Wildlife of Burkina Faso

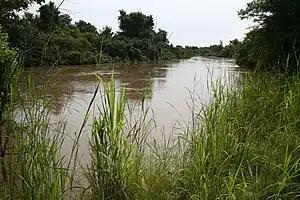
The Mékrou River in W National Park

The W of the Niger National Park was created in August 1954. It is a major national park of the three countries of Niger, Benin and Burkina Faso, and is governed by the three governments. It is around a meander in the River Niger shaped like a "W". Until 2008, the implementation of a regional management was supported by the EU-funded Project ECOPAS (French: "Ecosystèmes Protégés en Afrique Soudano-Sahélienne"). The three national parks operate under the name W Transborder Park. In the three nations, the park covers about , largely uninhabited by humans, having been until the 1970s a malarial zone of wetlands formed by the delta of the Mékrou River with the Niger, broken by rocky hills. It was declared a Ramsar site in 1990. A cattle route from Mail and Niger to Tago passes through the park creating conservation problems which are proposed to be tackled through many conservation and biodiversity support programmes.